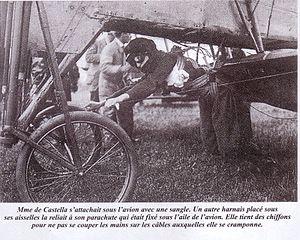
Mme de Castella s'attachait sous l'avion avec une sangle. Un autre harnais placé sous ses aisselles la reliait à son parachute qui était fixé sous l'aile de l'avion. Elle tient des chiffons pour ne pas se couper les mains avec les cables auquelles elle se cramponne.
Lucienne Cayat de Castella est une parachutiste française, décédée le 26 juillet 1914 à l'hippodrome de Stockel lors d'une démonstration en vol.